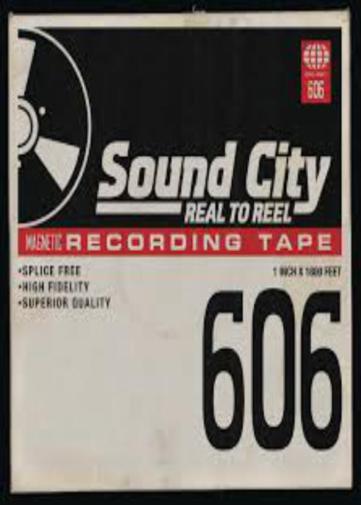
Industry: Leisure